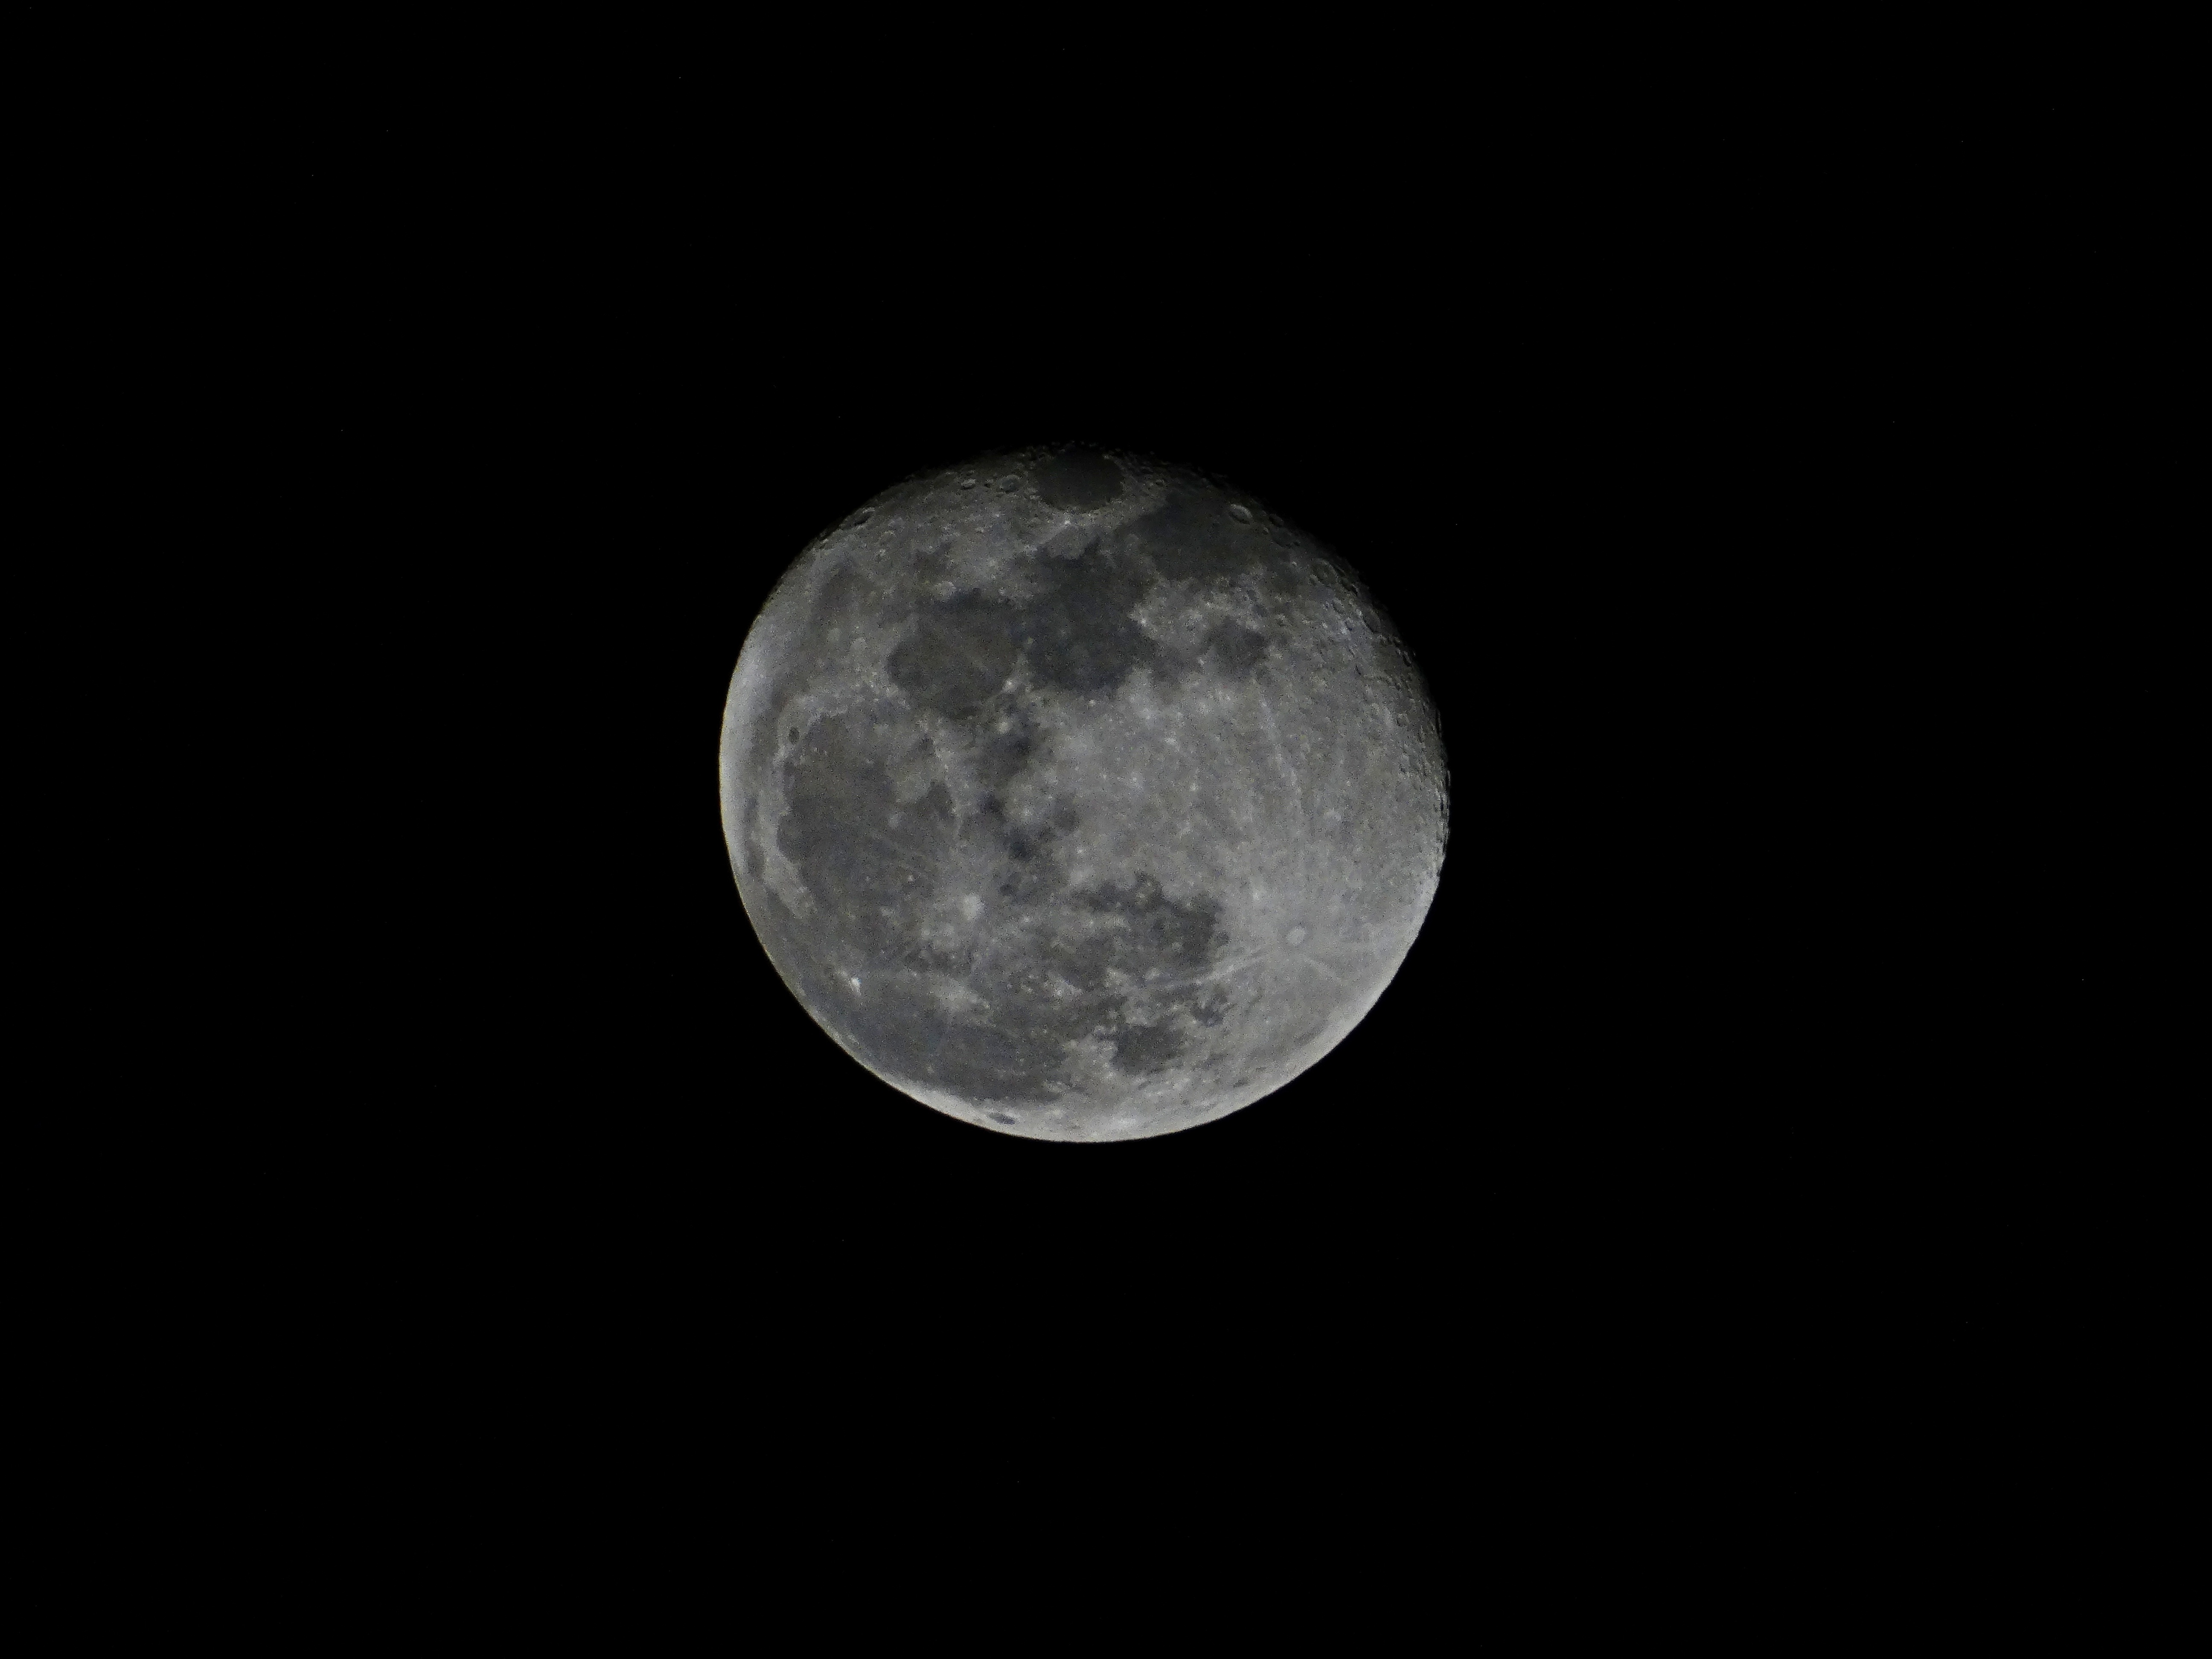
black and white, night, atmosphere, dark, moon, full moon, circle, astro, astronomical object